Icelandic funeral

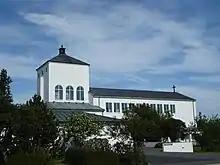
Fossvogur funeral church in Reykjavik, Iceland.

Cremations have not been common in Icelandic burial history. However, cremations have been gaining popularity and in 2018 41.66% of deaths in Iceland were cremations. There is 1 crematory based in the capital city Reykjavík. If an individual wishes to be cremated they must receive a special permit and register the request with Bálstofan. The cremation process is similar to a regular funeral except after the ceremony mourners do not go to the cemetery. The coffin is taken to the Bálstofan crematorium in Fossvogur. The coffin is then placed into a kiln and catches fire, the coffin and body turn to ashes in about two hours. The ashes are placed into an urn and closed. The urn can be buried at a special burial ground for urns at Fossvogur, Gufunes, or Kópavogur cemetery, with the relatives and pastor present. If the ash is not buried, the recipients must get authorisation for the ash to be scattered at sea or in uninhabited places. The ashes cannot be kept by the recipients and the urn is to be returned to the crematorium immediately after the scattering of the ashes. The place of ash distribution cannot be marked and ash cannot be distributed in more than 1 place.